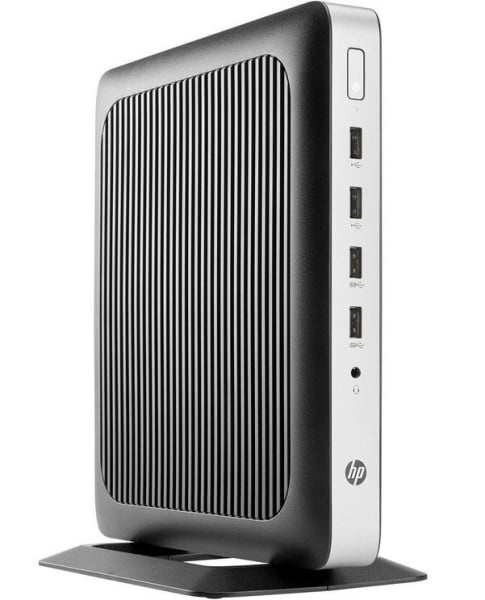
HP 2RC38EA t630 Thin Client Desktop (32GB M.2 Flash Memory, 4GB)
This HP 2RC38EA t630 Thin Client Desktop is a powerhouse in a compact package, designed to boost your productivity with lightning-fast performance. With 32GB of M.2 flash memory and 4GB of RAM, this desktop delivers seamless multitasking and quick access to your essential files. Whether you're working on spreadsheets, browsing the web, or streaming videos, this thin client desktop ensures a smooth and efficient experience. Key Features: Compact Design - Sleek and space-saving, perfect for any workspace. High-Performance - Equipped with powerful hardware for smooth operations. Energy-Efficient - Helps reduce power consumption without compromising performance. Secure Connectivity - Built-in security features keep your data safe. Quick Boot-Up - Get up and running in seconds with fast boot times. Multiple USB Ports - Easily connect your peripherals for added convenience. HD Graphics - Enjoy crisp visuals for work or entertainment. Quiet Operation - Work in peace without noisy distractions. Remote Management - Simplifies IT management tasks for administrators. Expandable Storage - Add more storage space to accommodate your growing needs. Easy Setup - Start using your thin client desktop quickly and effortlessly. This HP 2RC38EA t630 Thin Client Desktop offers exceptional performance and reliability, making it an ideal choice for both work and leisure. Experience seamless multitasking, secure connectivity, and energy efficiency in one sleek package. Upgrade your computing experience with this powerful thin client desktop today!
Brand: HP
Category: Electronics > Computers > Thin & Zero Clients > Thin Client Computers